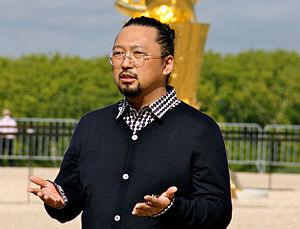
Takashi Murakami, né le 1ᵉʳ février 1962 à Tokyo, est un artiste plasticien japonais.
L'université des arts de Tokyo, officiellement abrégée en TUA et couramment abrégée en Geidai, précédemment université nationale des beaux-arts et de la musique de Tokyo, est la plus ancienne et plus prestigieuse école d'art et de musique au Japon. Située à Tokyo dans le parc d'Ueno, elle a également des installations à Toride et à Yokohama. L'université possède deux résidences d'étudiants : une pour les étudiants japonais à Nerima, et l'autre pour les étudiants étrangers à Matsudo.